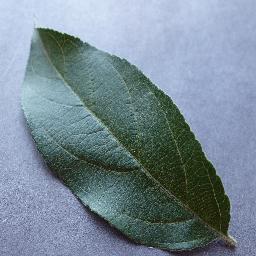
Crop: apple
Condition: healthy